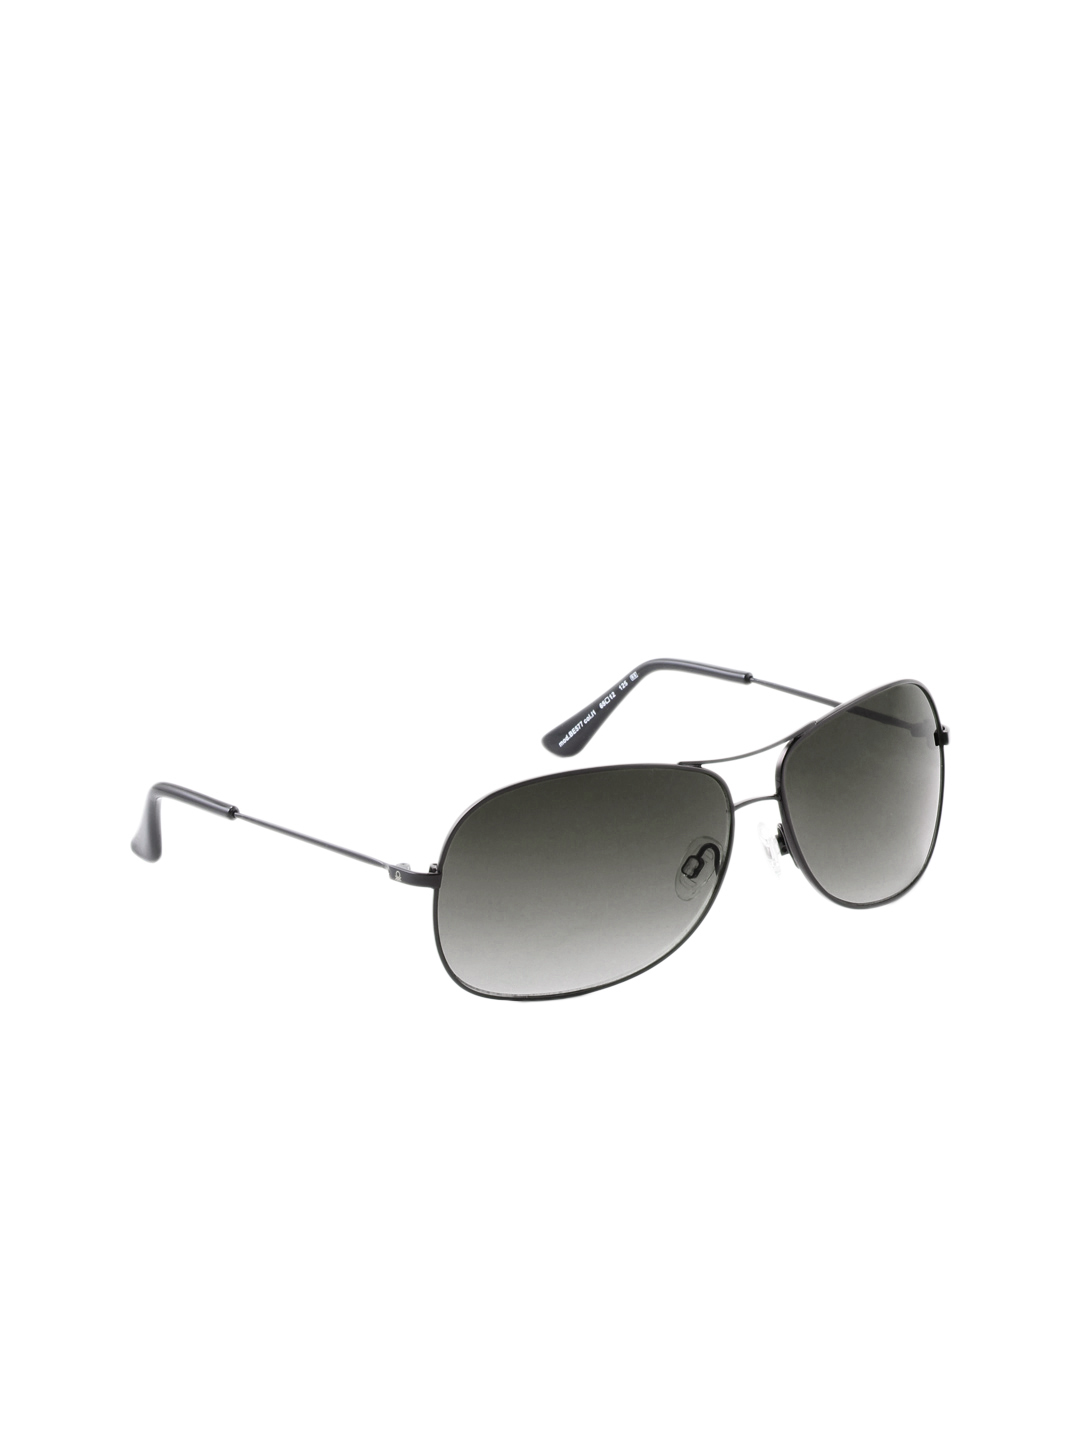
United Colors of Benetton Men Black Sunglasses
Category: Accessories / Eyewear / Sunglasses
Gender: Men
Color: Black
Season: Winter 2016
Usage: Casual